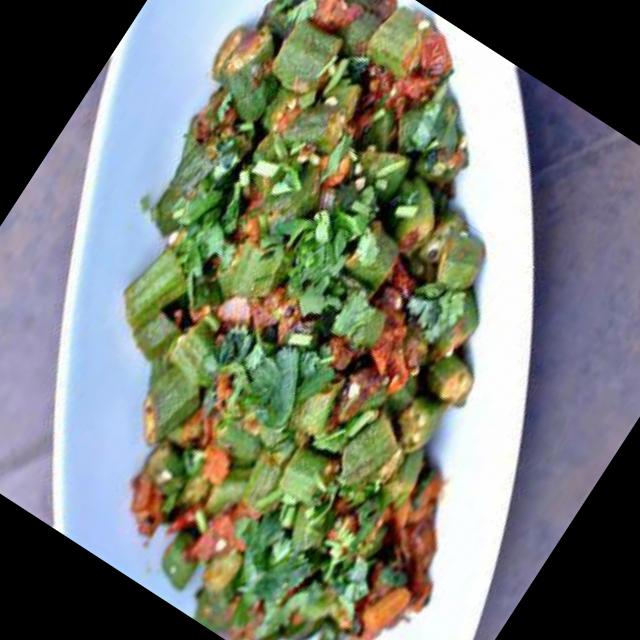
Dish: bhindi_masala